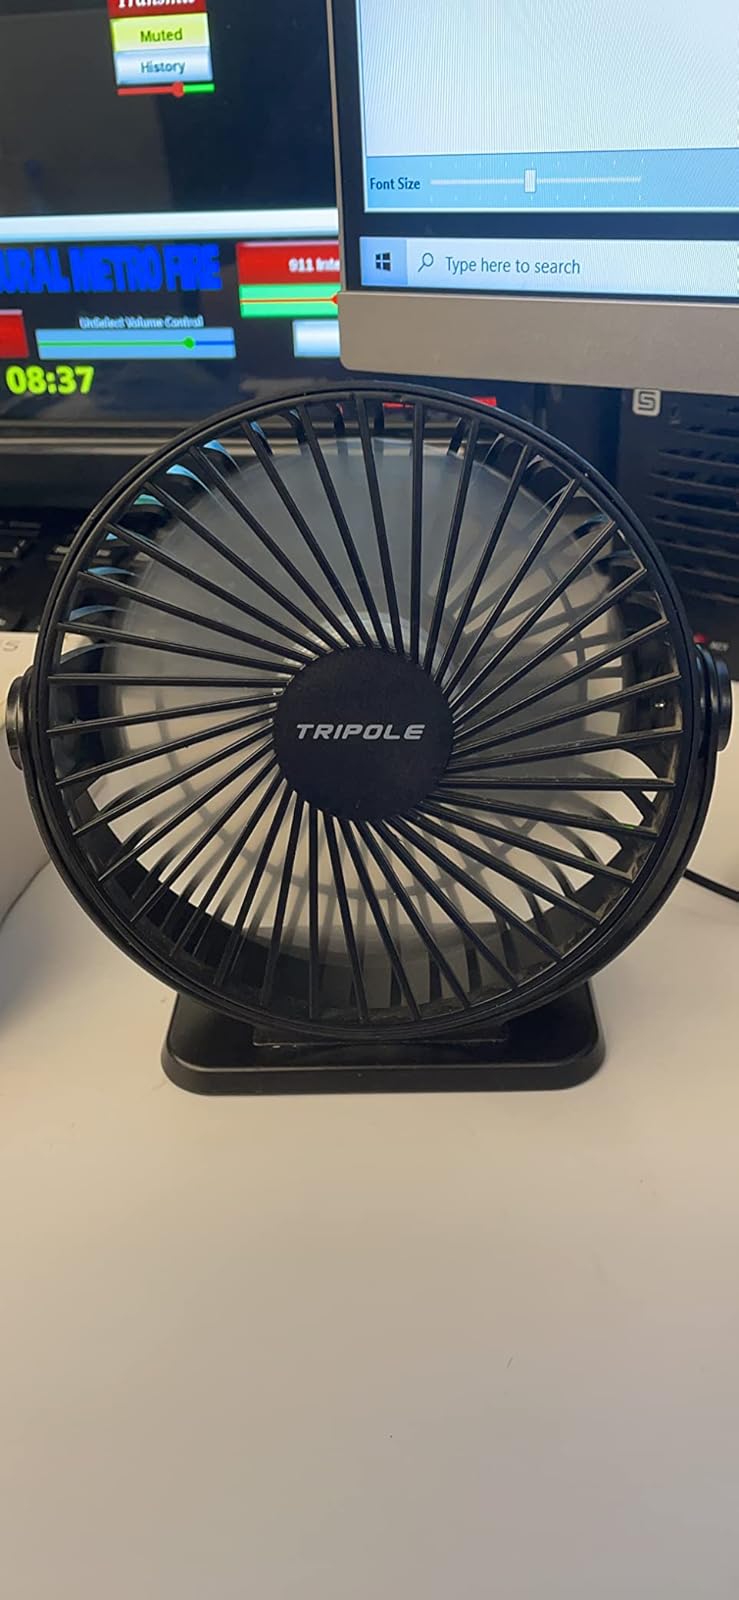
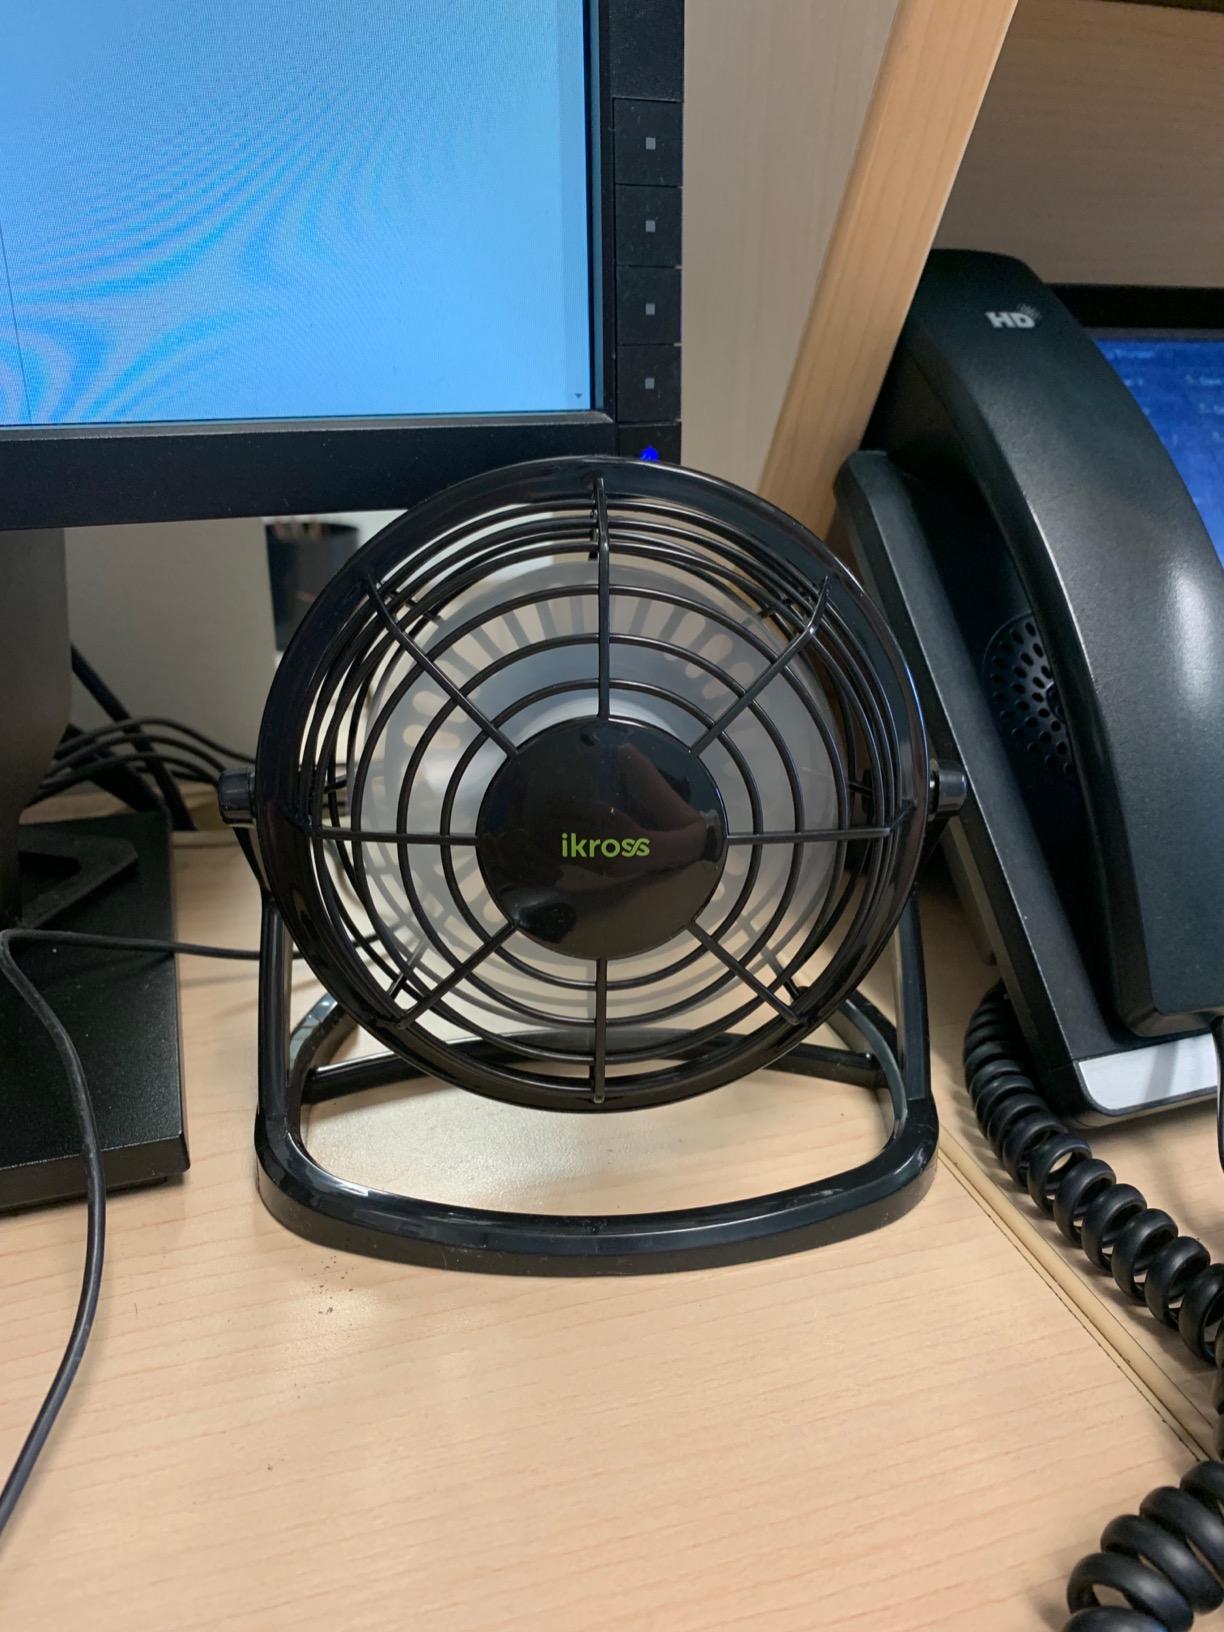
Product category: fan
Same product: no